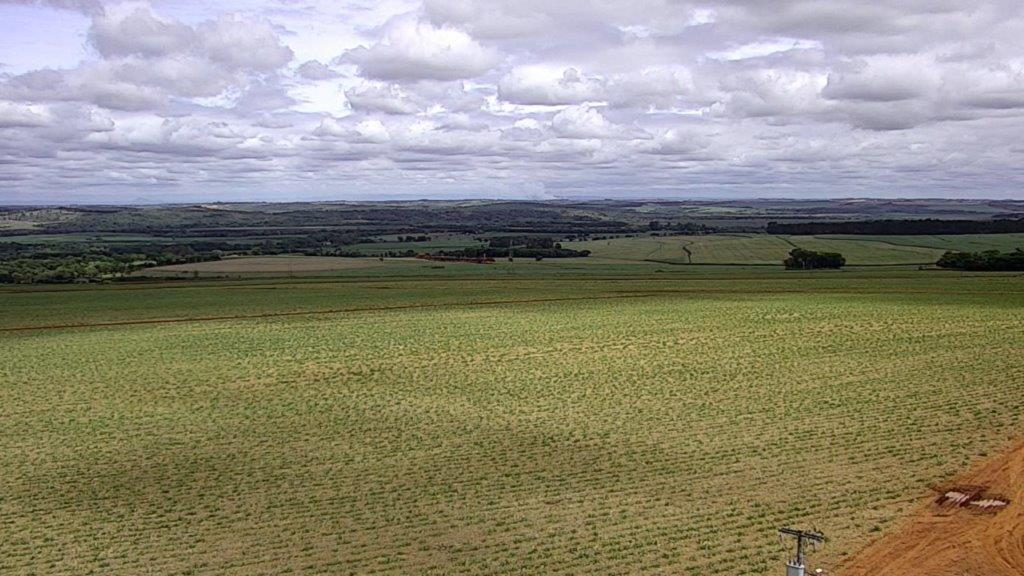
Fire: no
Smoke: no